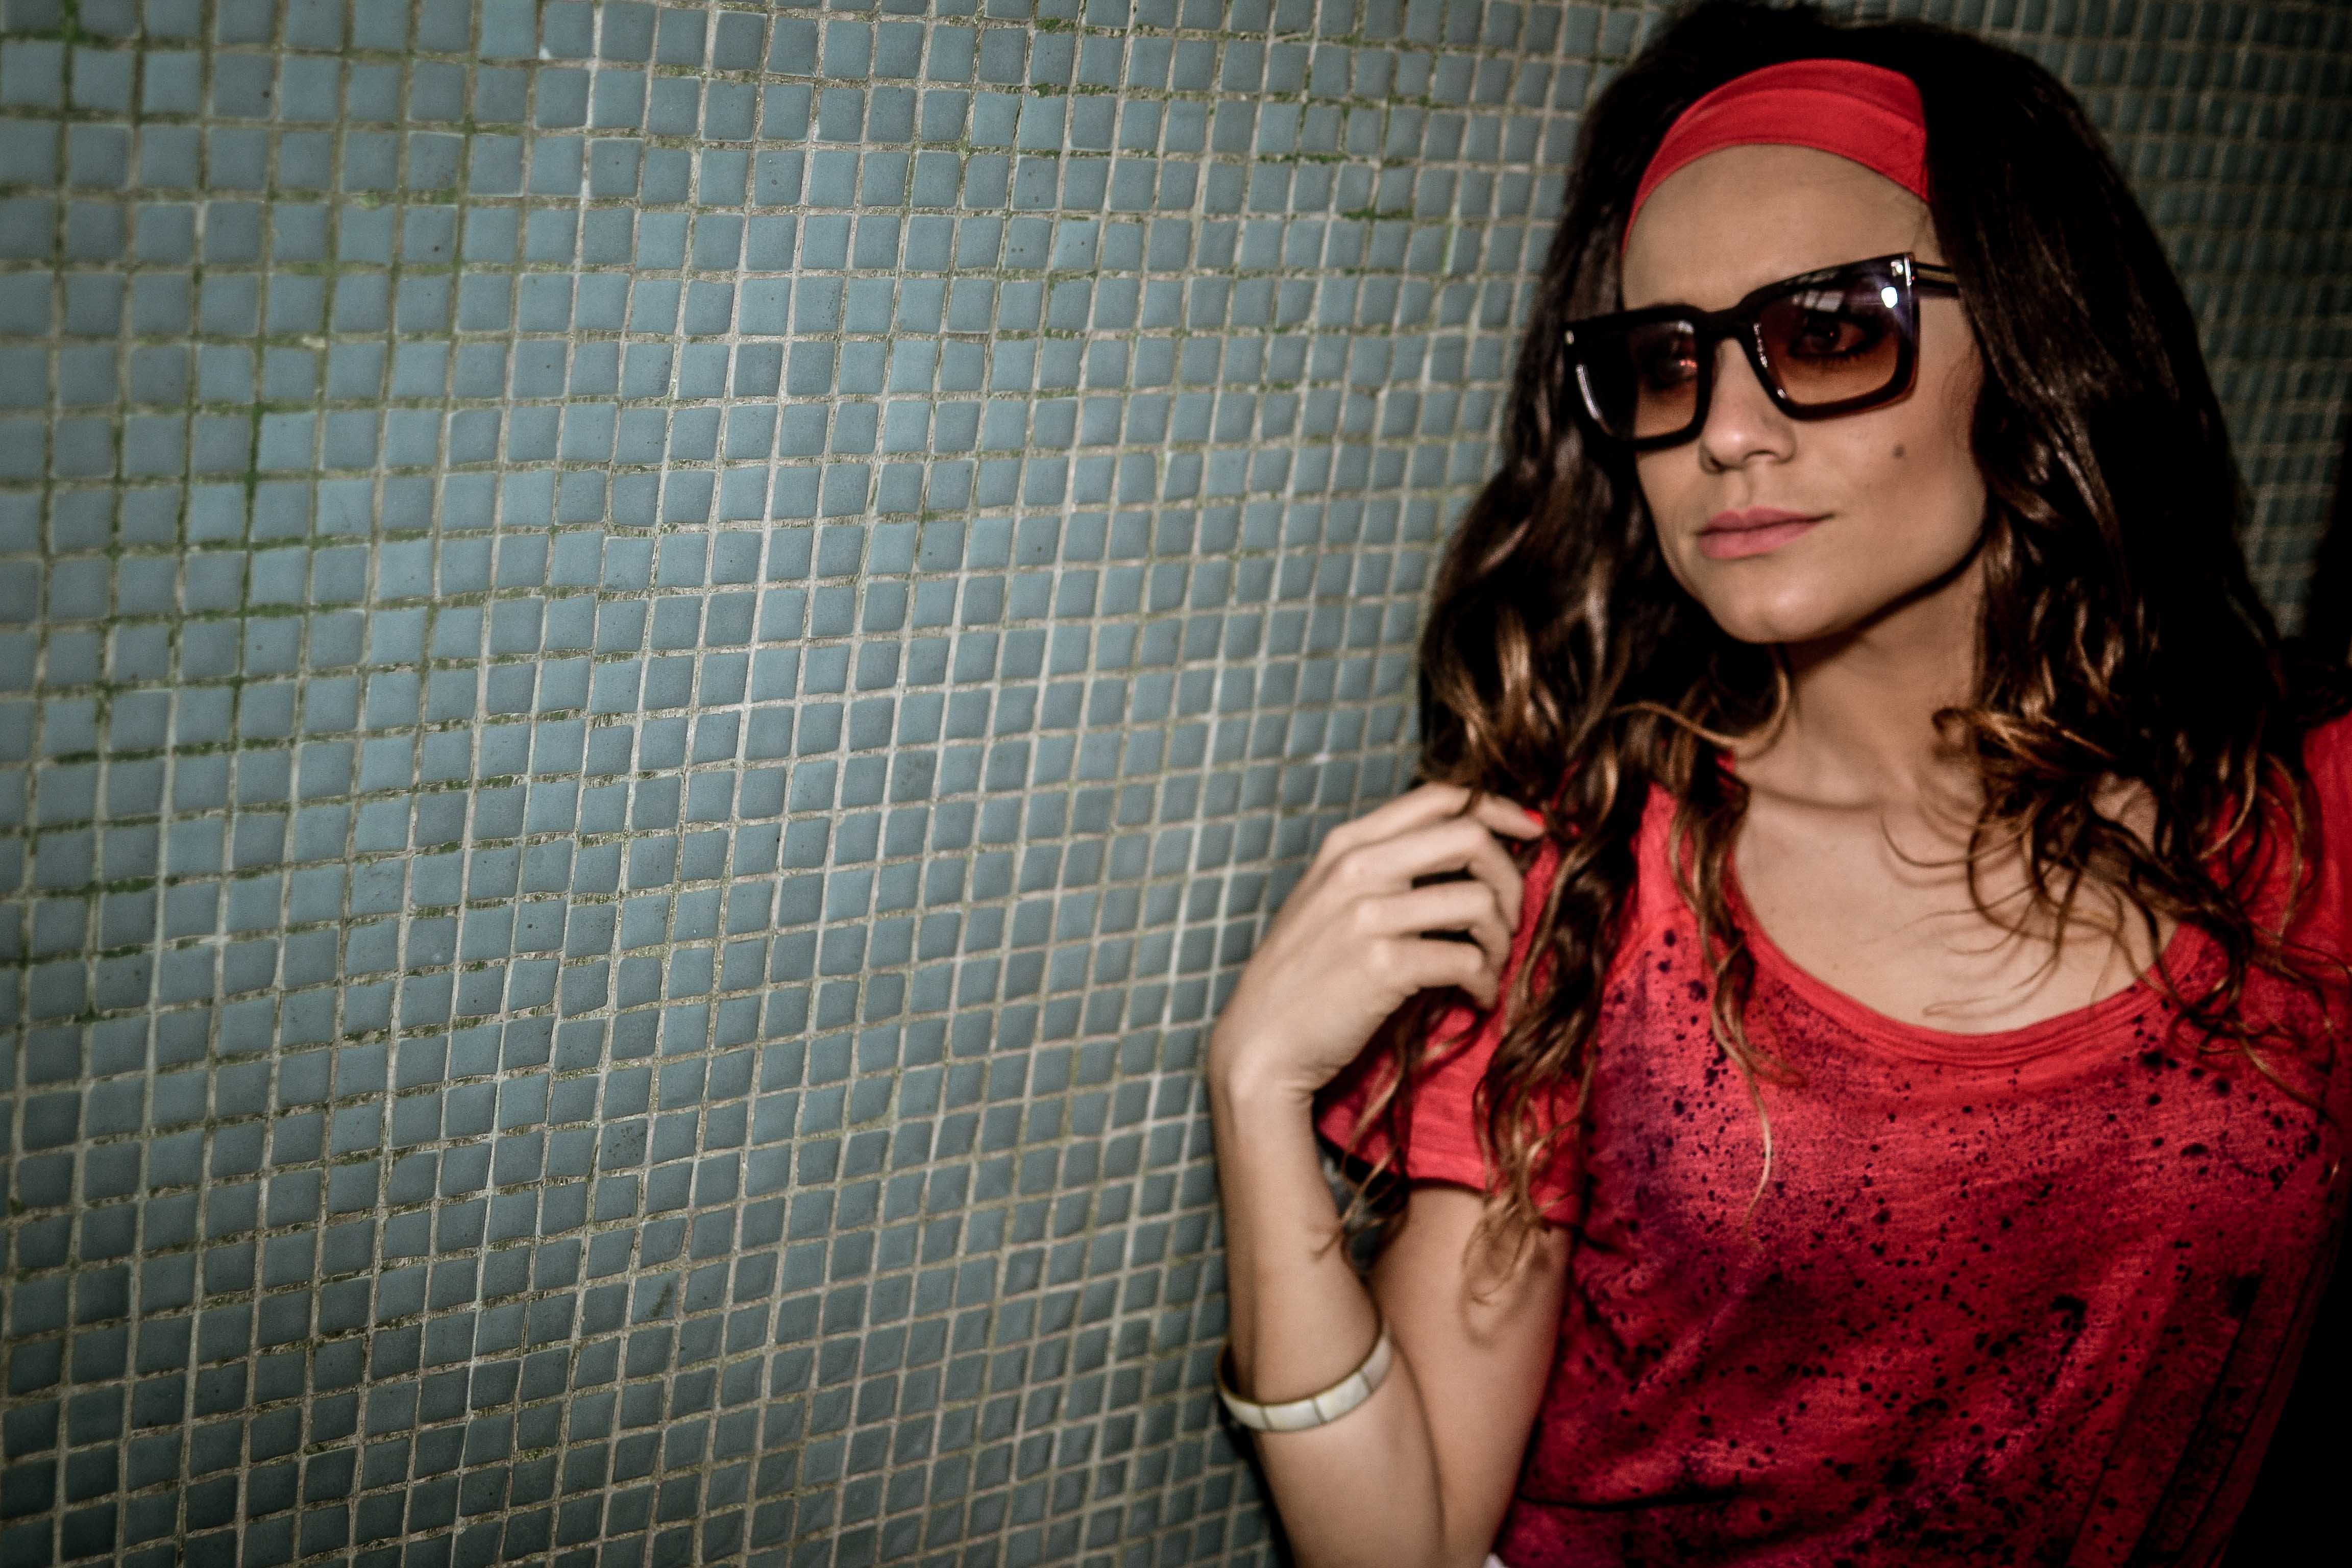
person, girl, woman, photography, wall, leg, portrait, model, red, color, fashion, lady, painting, long hair, art, dress, women, glasses, photograph, beauty, curly, photo shoot, red dress, sets, glasess, vision care